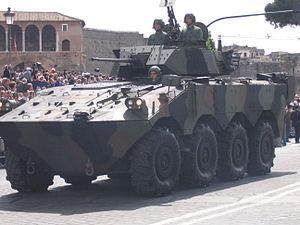
Le VBM Freccia - Véhicule Blindé Moyen - est un véhicule blindé de transport de troupes italien tous terrains à huit roues, conçu et fabriqué en Italie par le consortium IVECO - OTO Melara SpA sur la base du blindé italien Centauro B1 disposant en plus d'une tourelle OTO Melara Hitfist Plus qui équipe également le véhicule de combat Dardo. Il dispose de performances nettement supérieures à celles de ses concurrents directs, 8 fantassins et leur matériel peuvent prendre place à bord du véhicule qui est équipé de tous les moyens de communication.